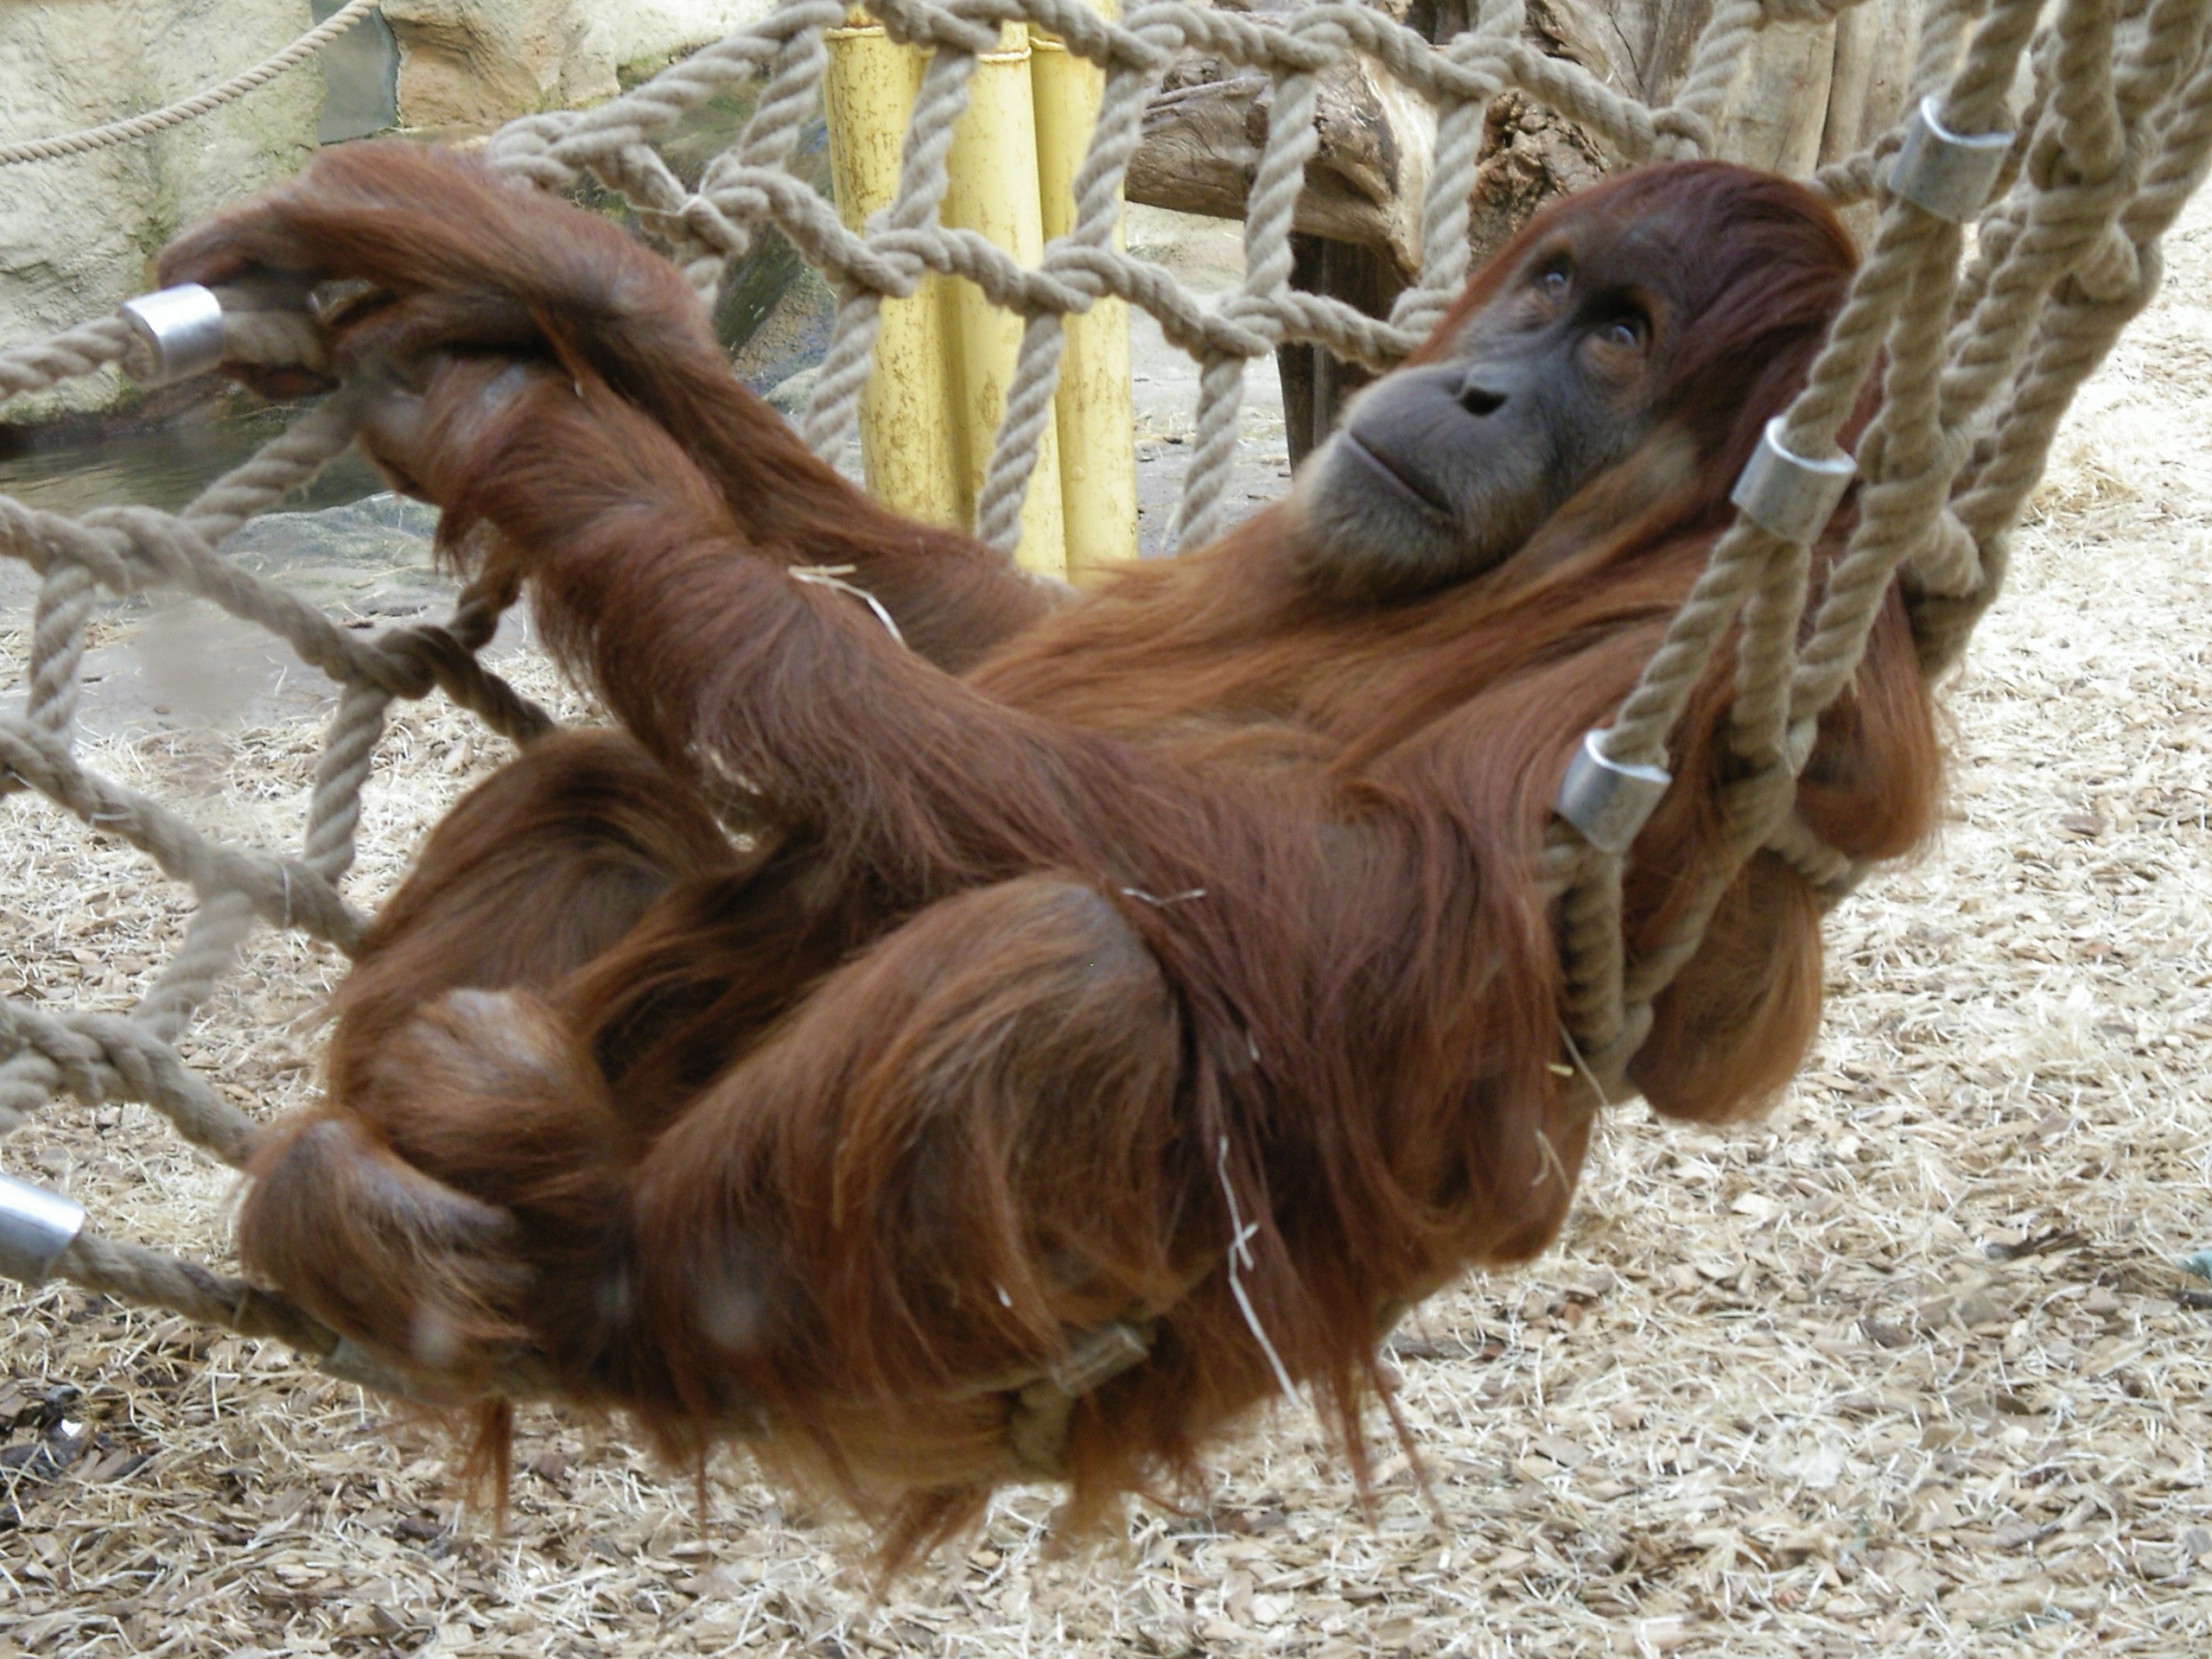
animal, zoo, mammal, monkey, fauna, primate, orangutan, vertebrate, orang utan, great ape